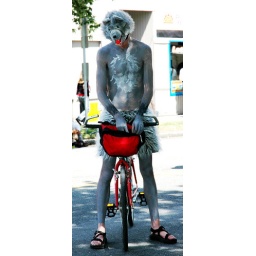
wolfbiker in shadow, the last person on the street Fremont Street Fair, Seattle Washington USA